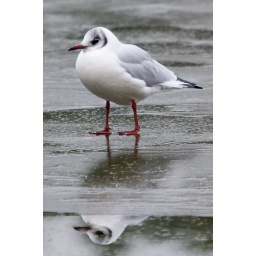
A black headed gull standing on ice out on Shakerley Mere in Cheshire.